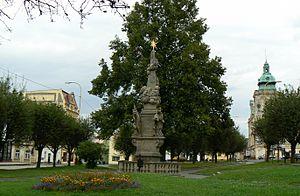
Šluknov est une ville du district de Děčín, dans la région d'Ústí nad Labem, en Tchéquie. Sa population s'élevait à 5 563 habitants en 2018.